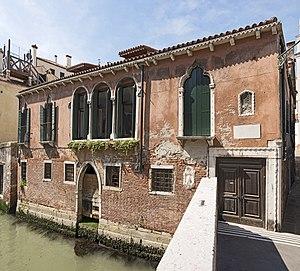
Le rio di San Sebastiano est un canal de Venise dans le sestiere de Dorsoduro.
Luigi Filippo Tibertelli dit Filippo De Pisis est un poète et un peintre italien.